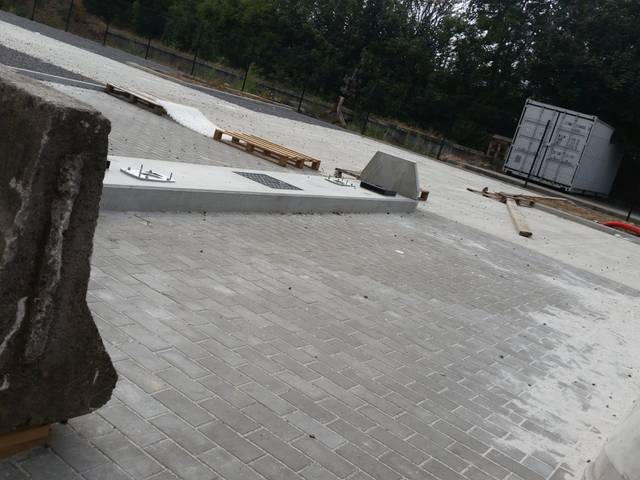
Region: Belgium
Coordinates: 50.877, 4.379